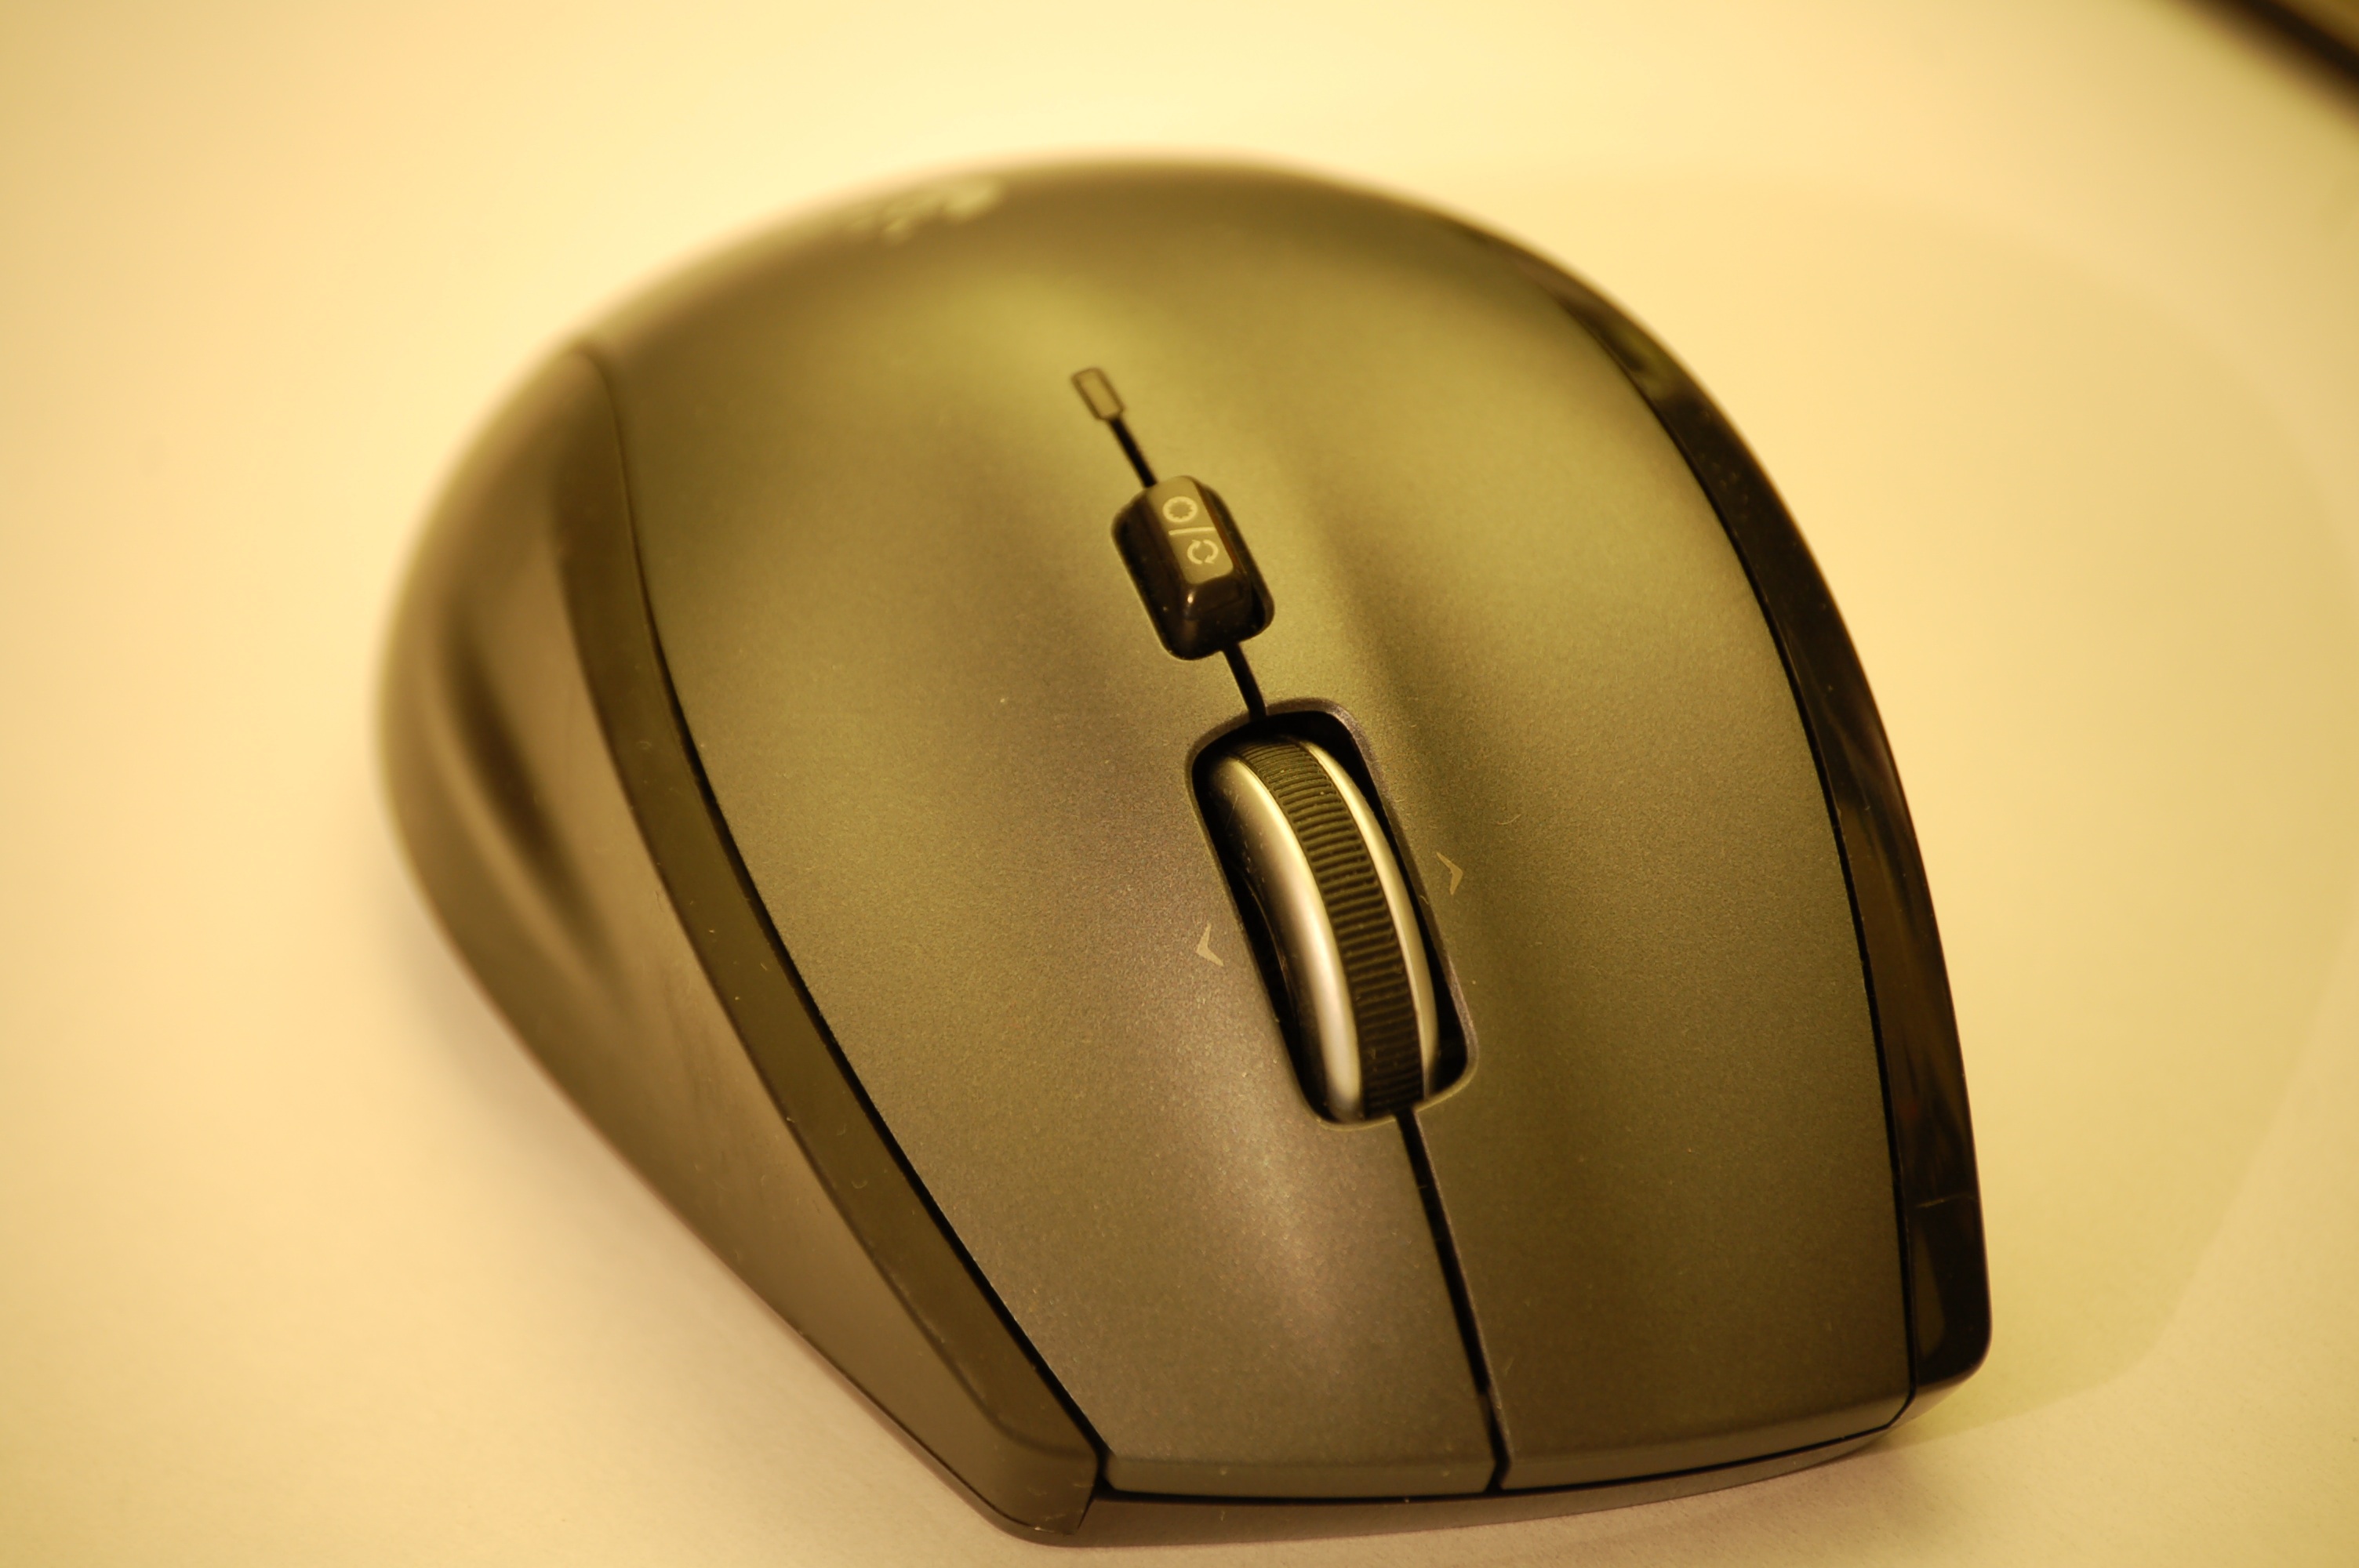
technology, mouse, electronic device, computer component